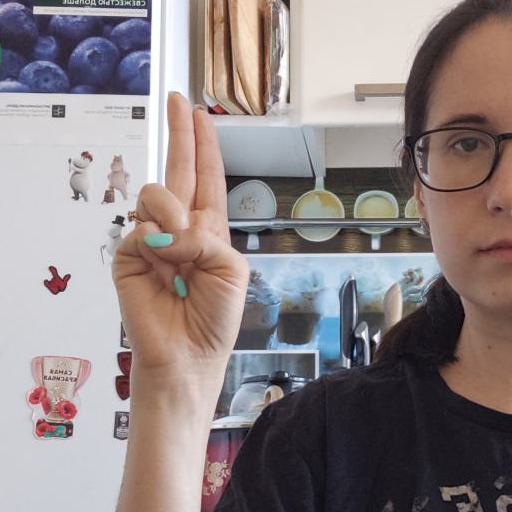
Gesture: two_up